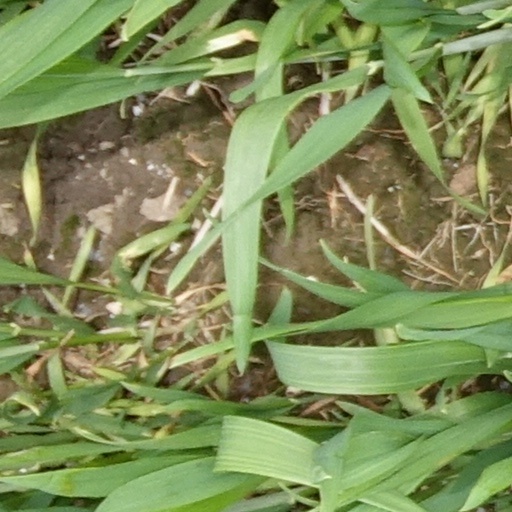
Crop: wheat